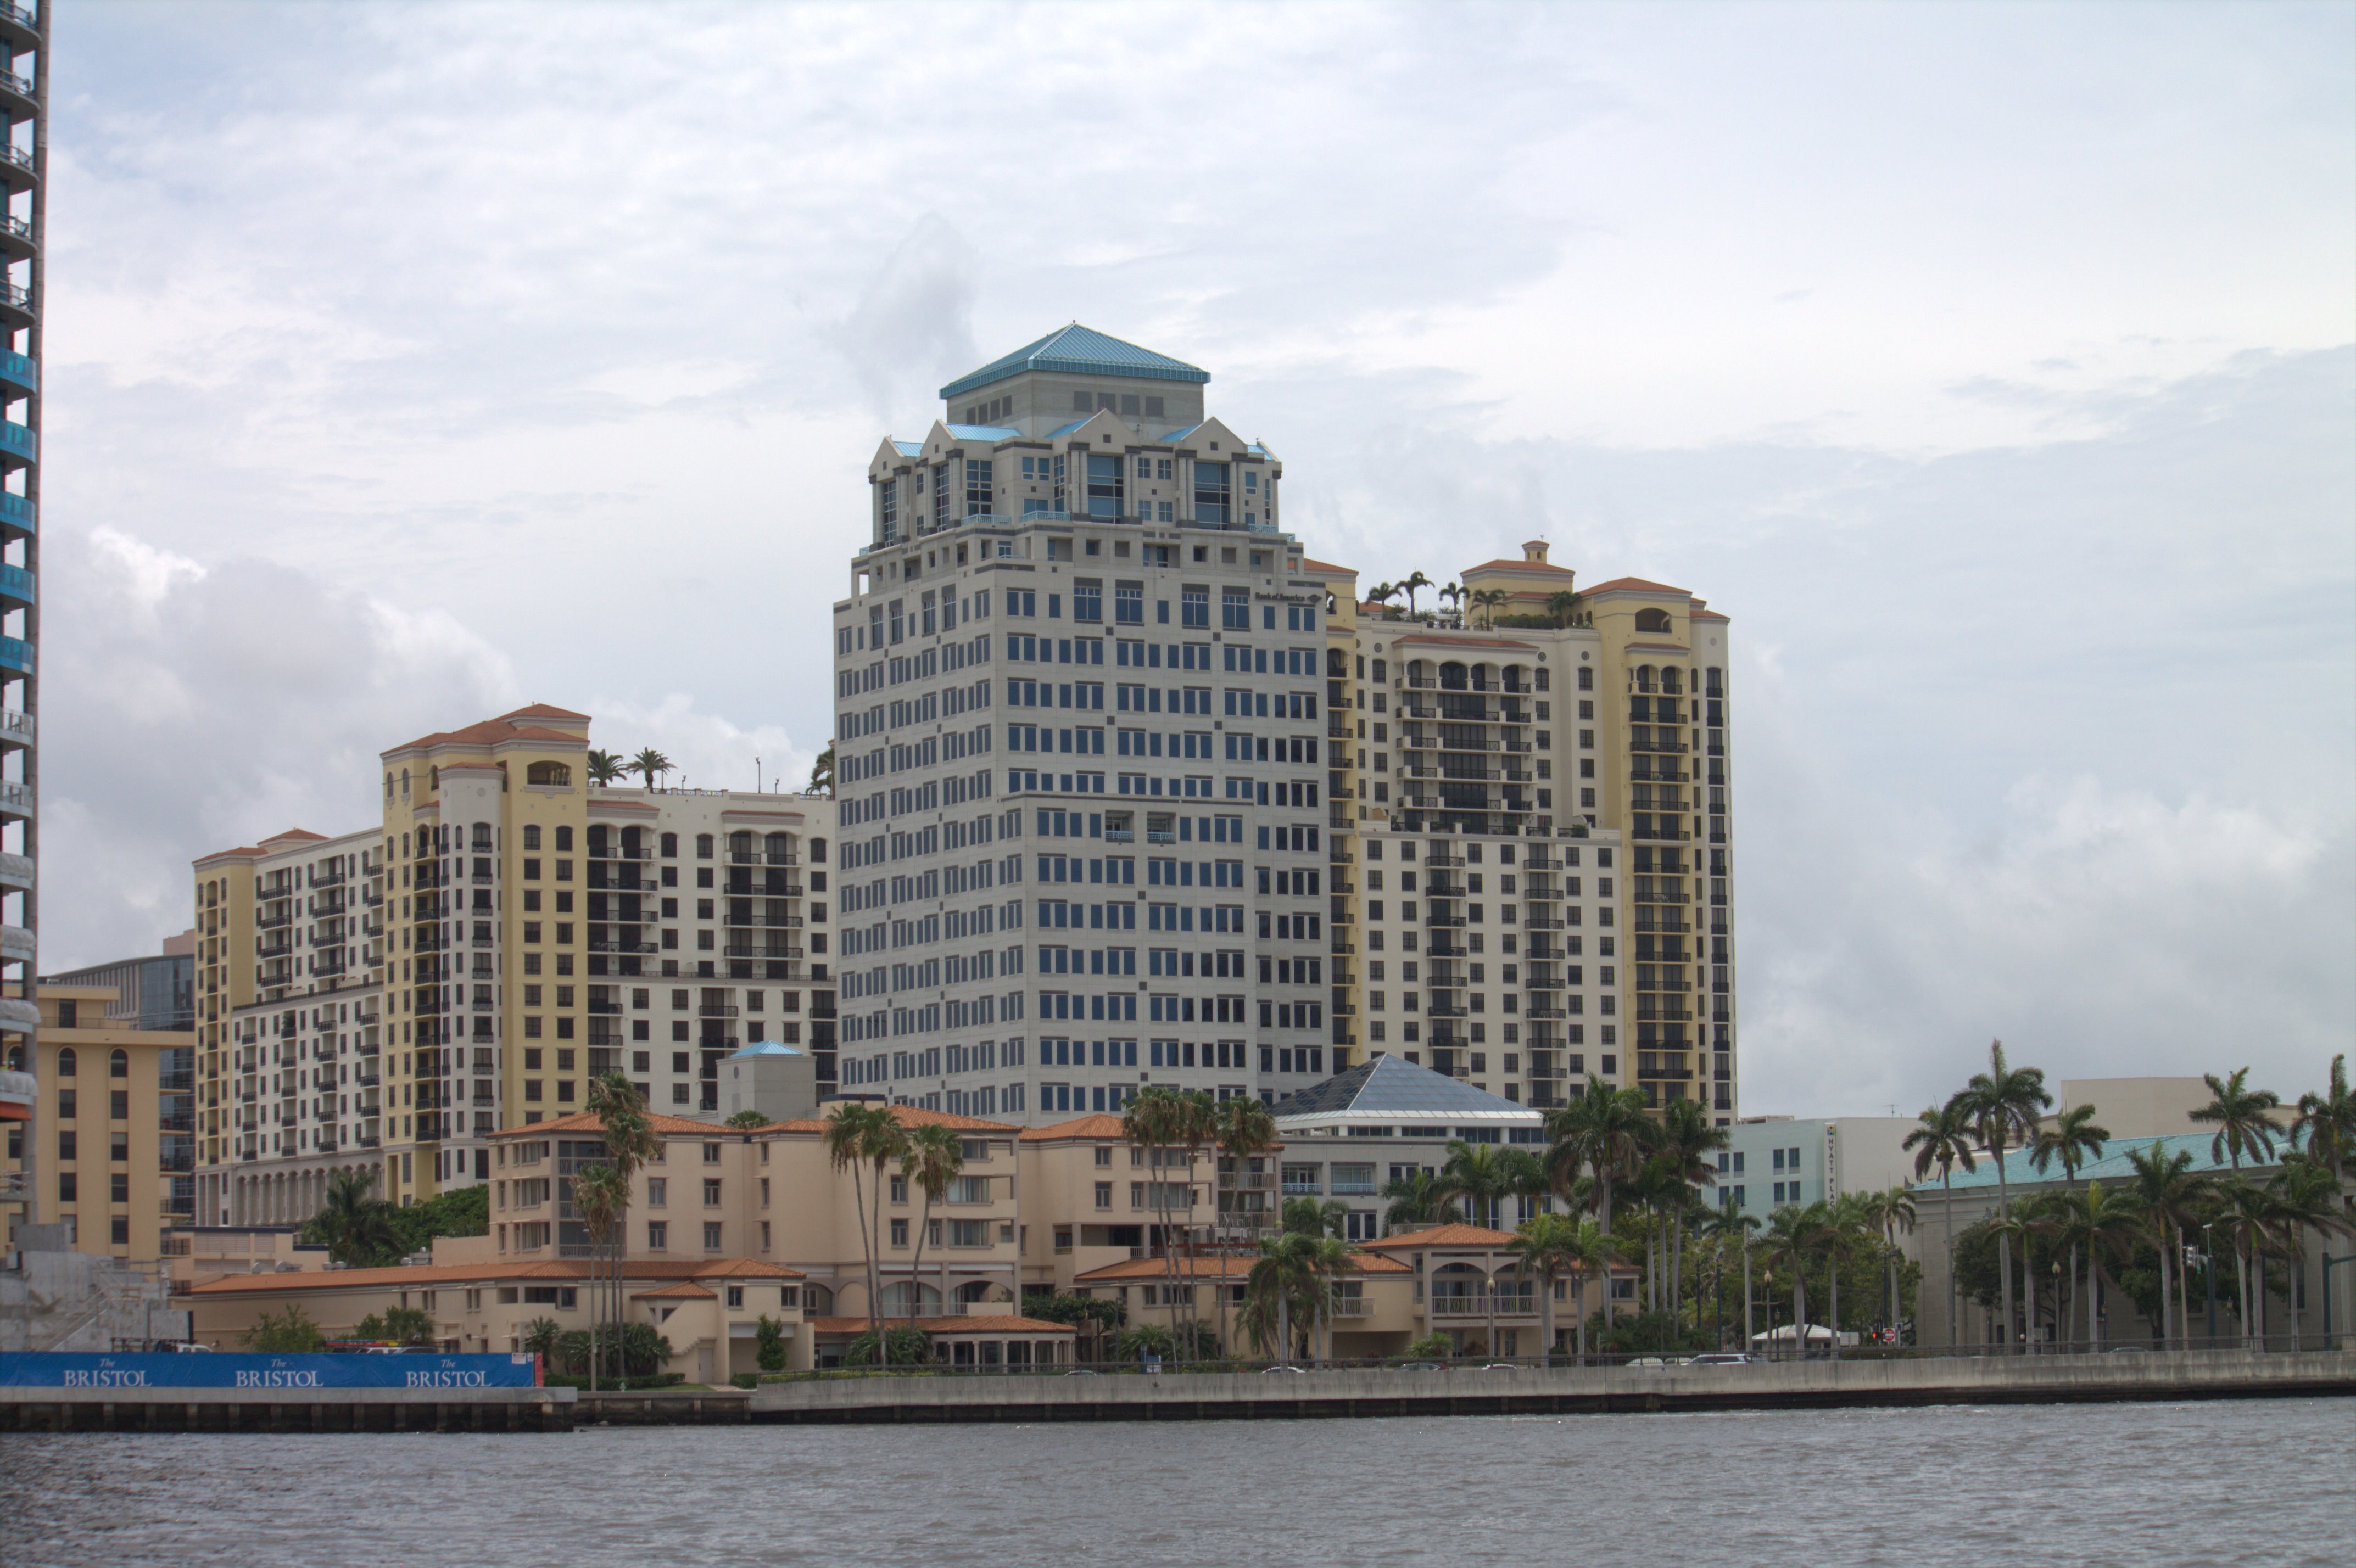
fort lauderdale, marine, ICW, waterway, boating, yacht, metropolitan area, city, condominium, urban area, tower block, skyscraper, human settlement, building, daytime, skyline, architecture, metropolis, landmark, property, sky, downtown, cityscape, real estate, residential area, river, commercial building, mixed use, neighbourhood, apartment, tower, house, home, tourism, facade, vacation, corporate headquarters, hotel, world, urban design